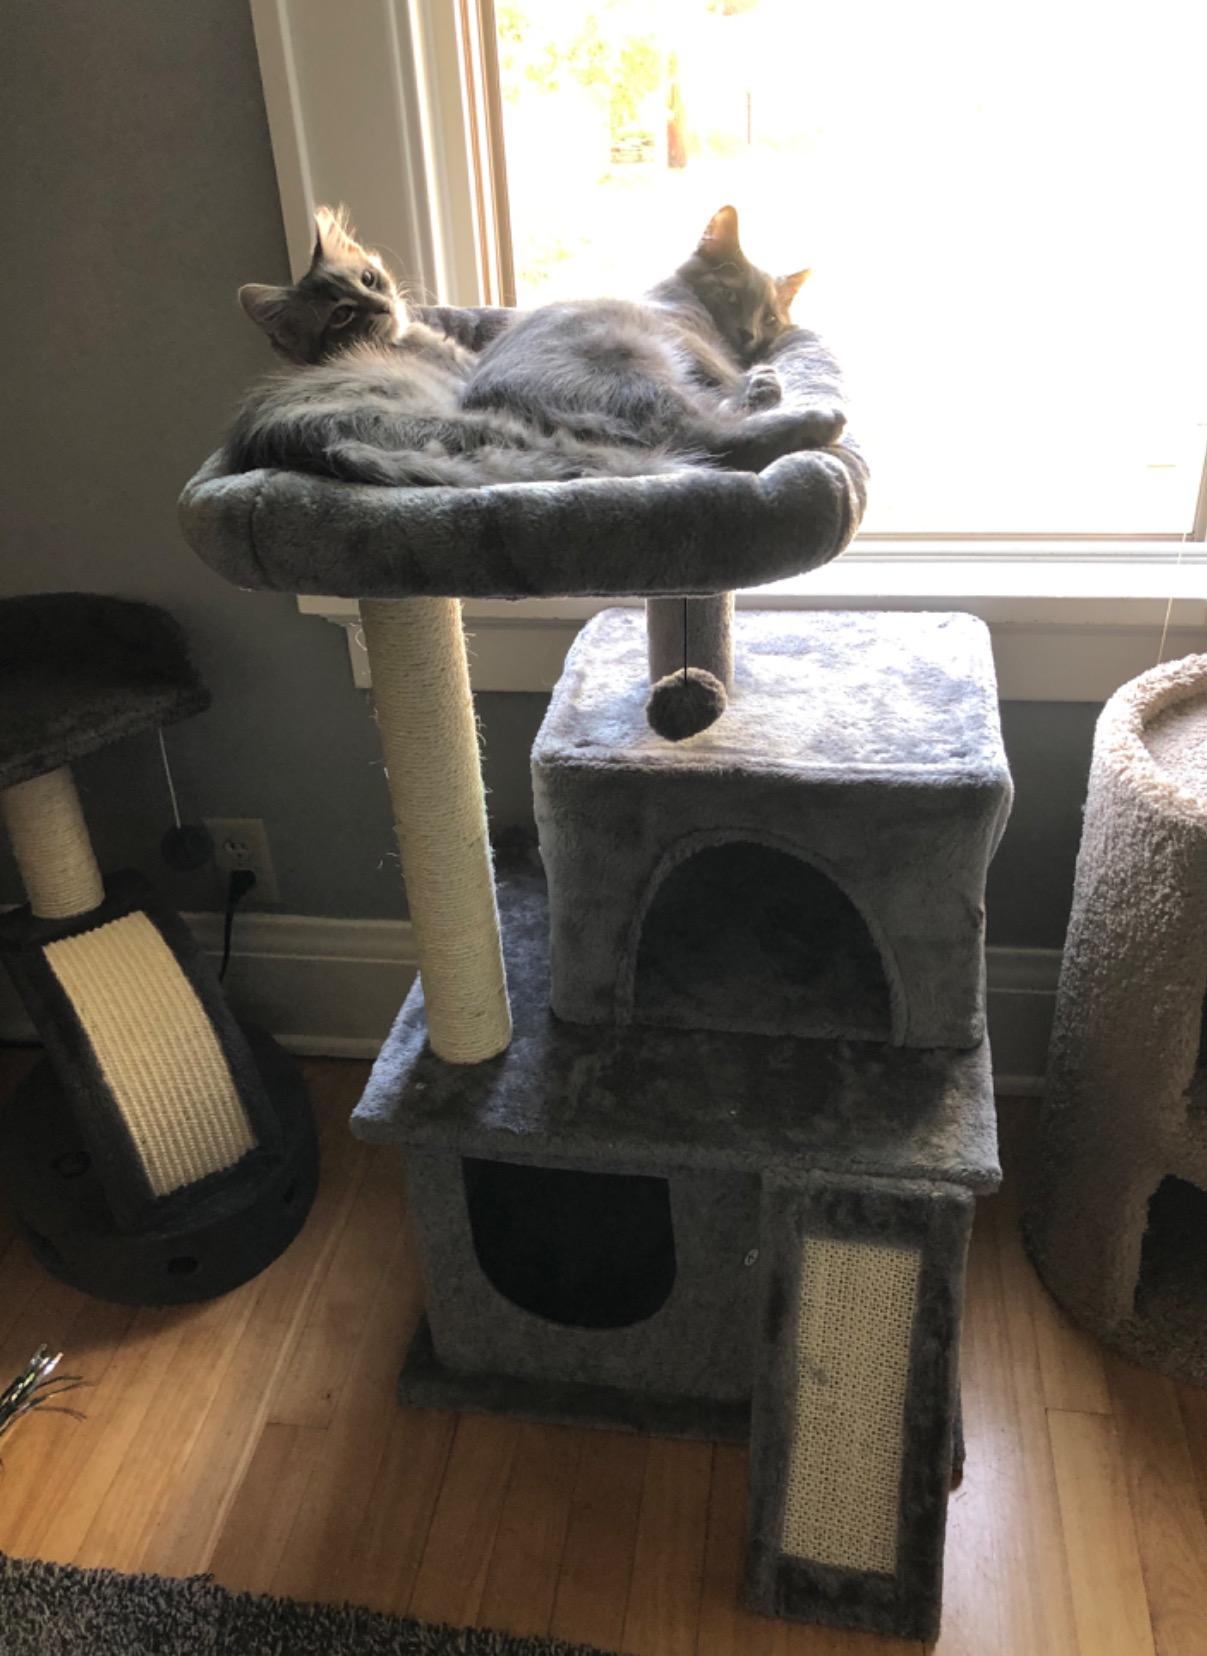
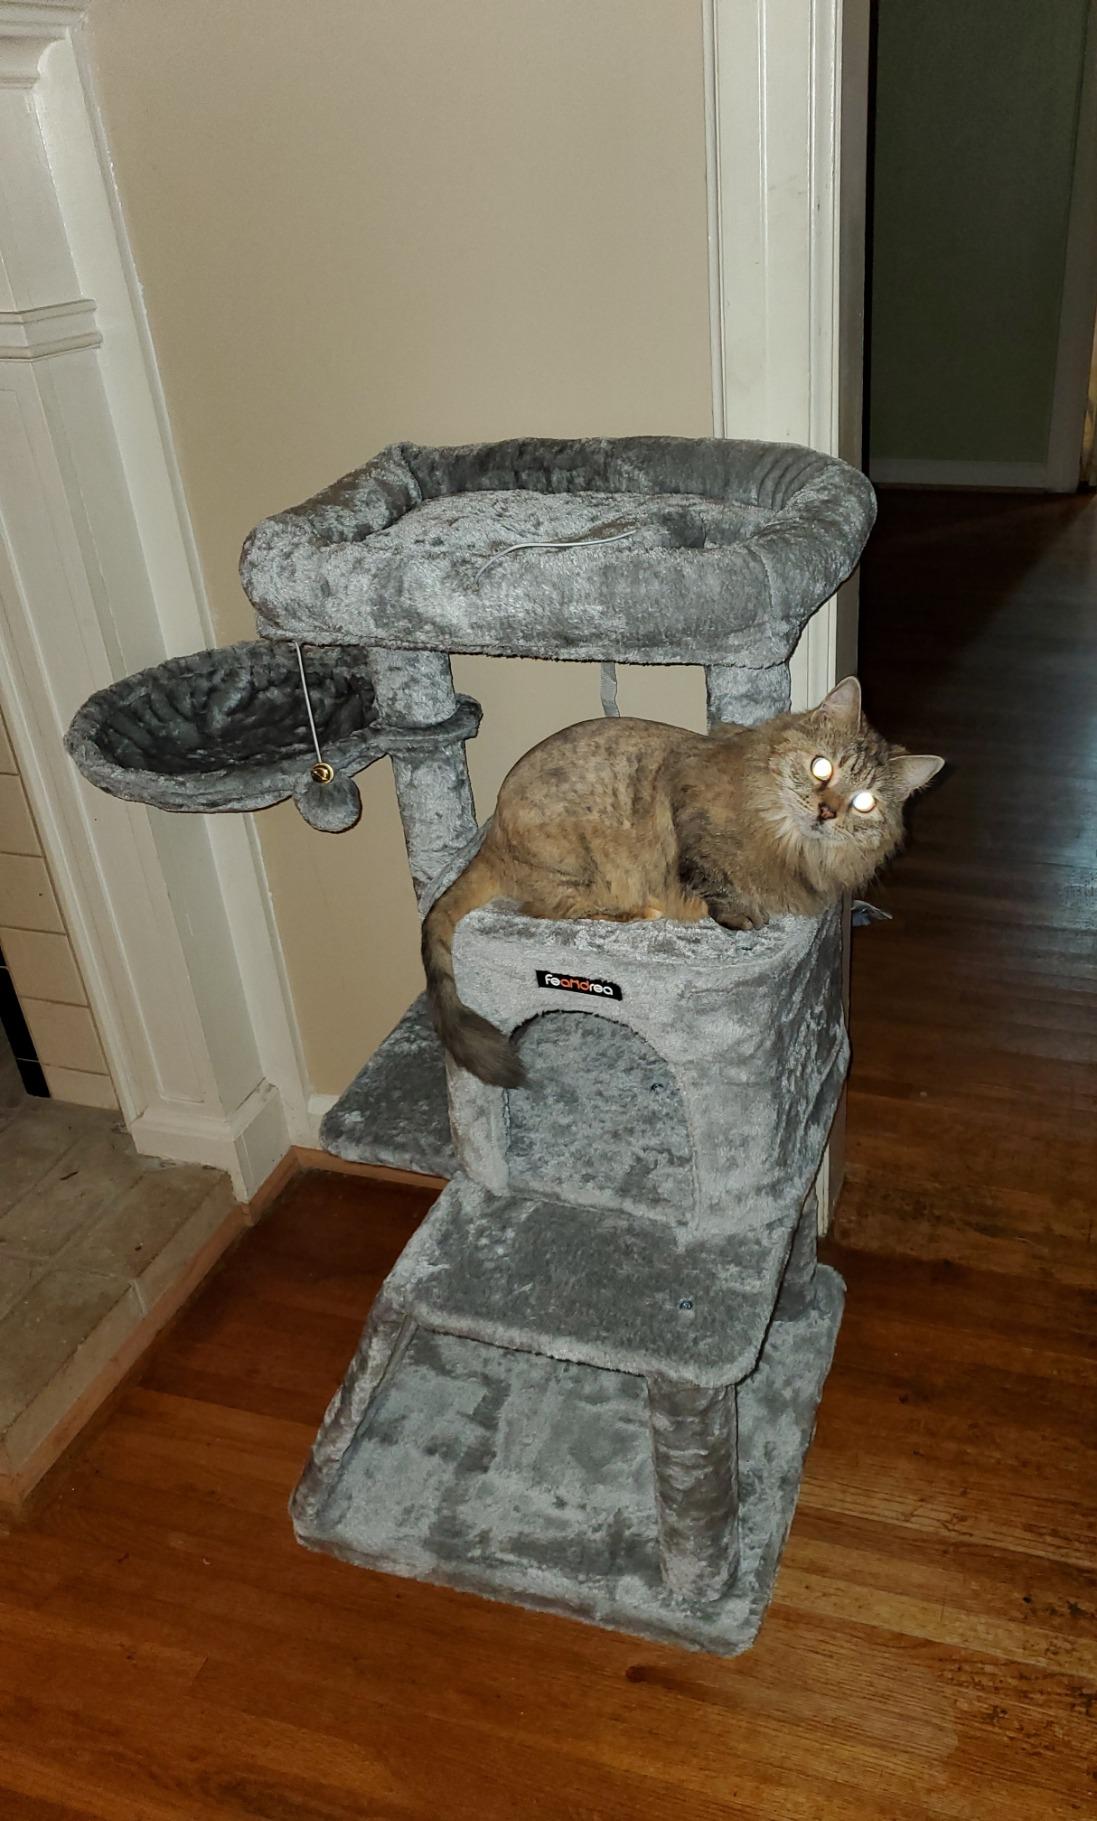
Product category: items_cat tree
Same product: no